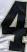
Number: 4